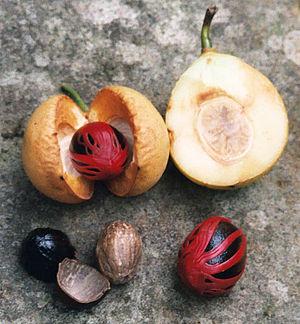
Le Muscadier est un arbre de la famille des Myristicacées produisant la noix de muscade.